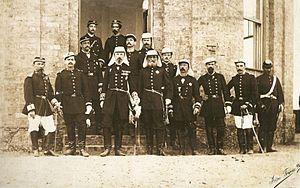
L'Armée impériale brésilienne était l'Armée de terre de l'Empire du Brésil de 1822 à 1889. L'armée brésilienne a été formé après l'indépendance du pays du Portugal en 1822 et réformé en 1889, après le coup d'État républicain qui a créé la República Velha.